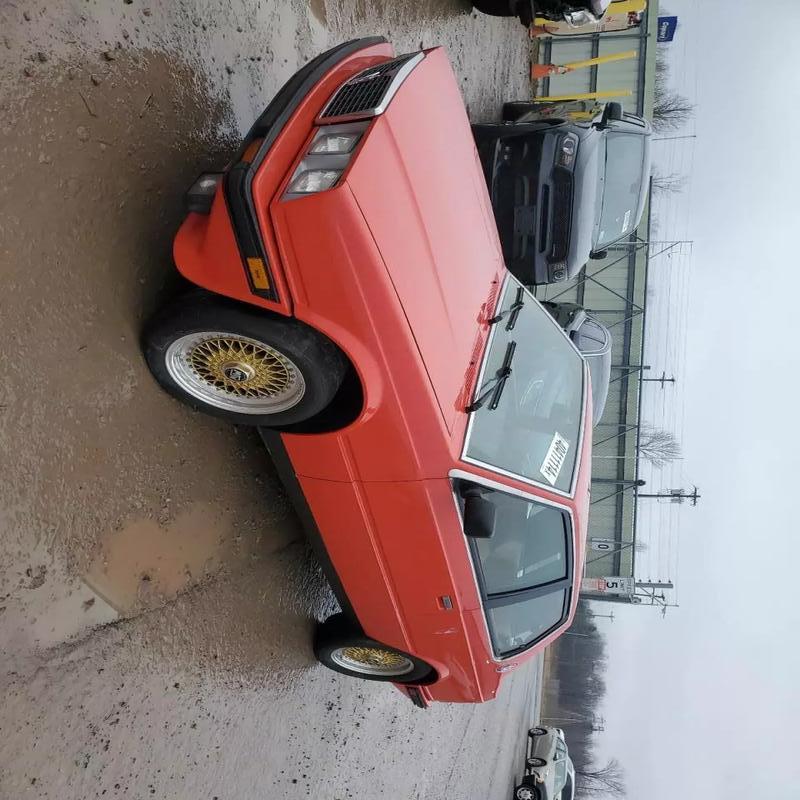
Aucun dommage détecté.
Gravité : aucun